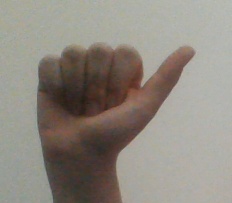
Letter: dhad